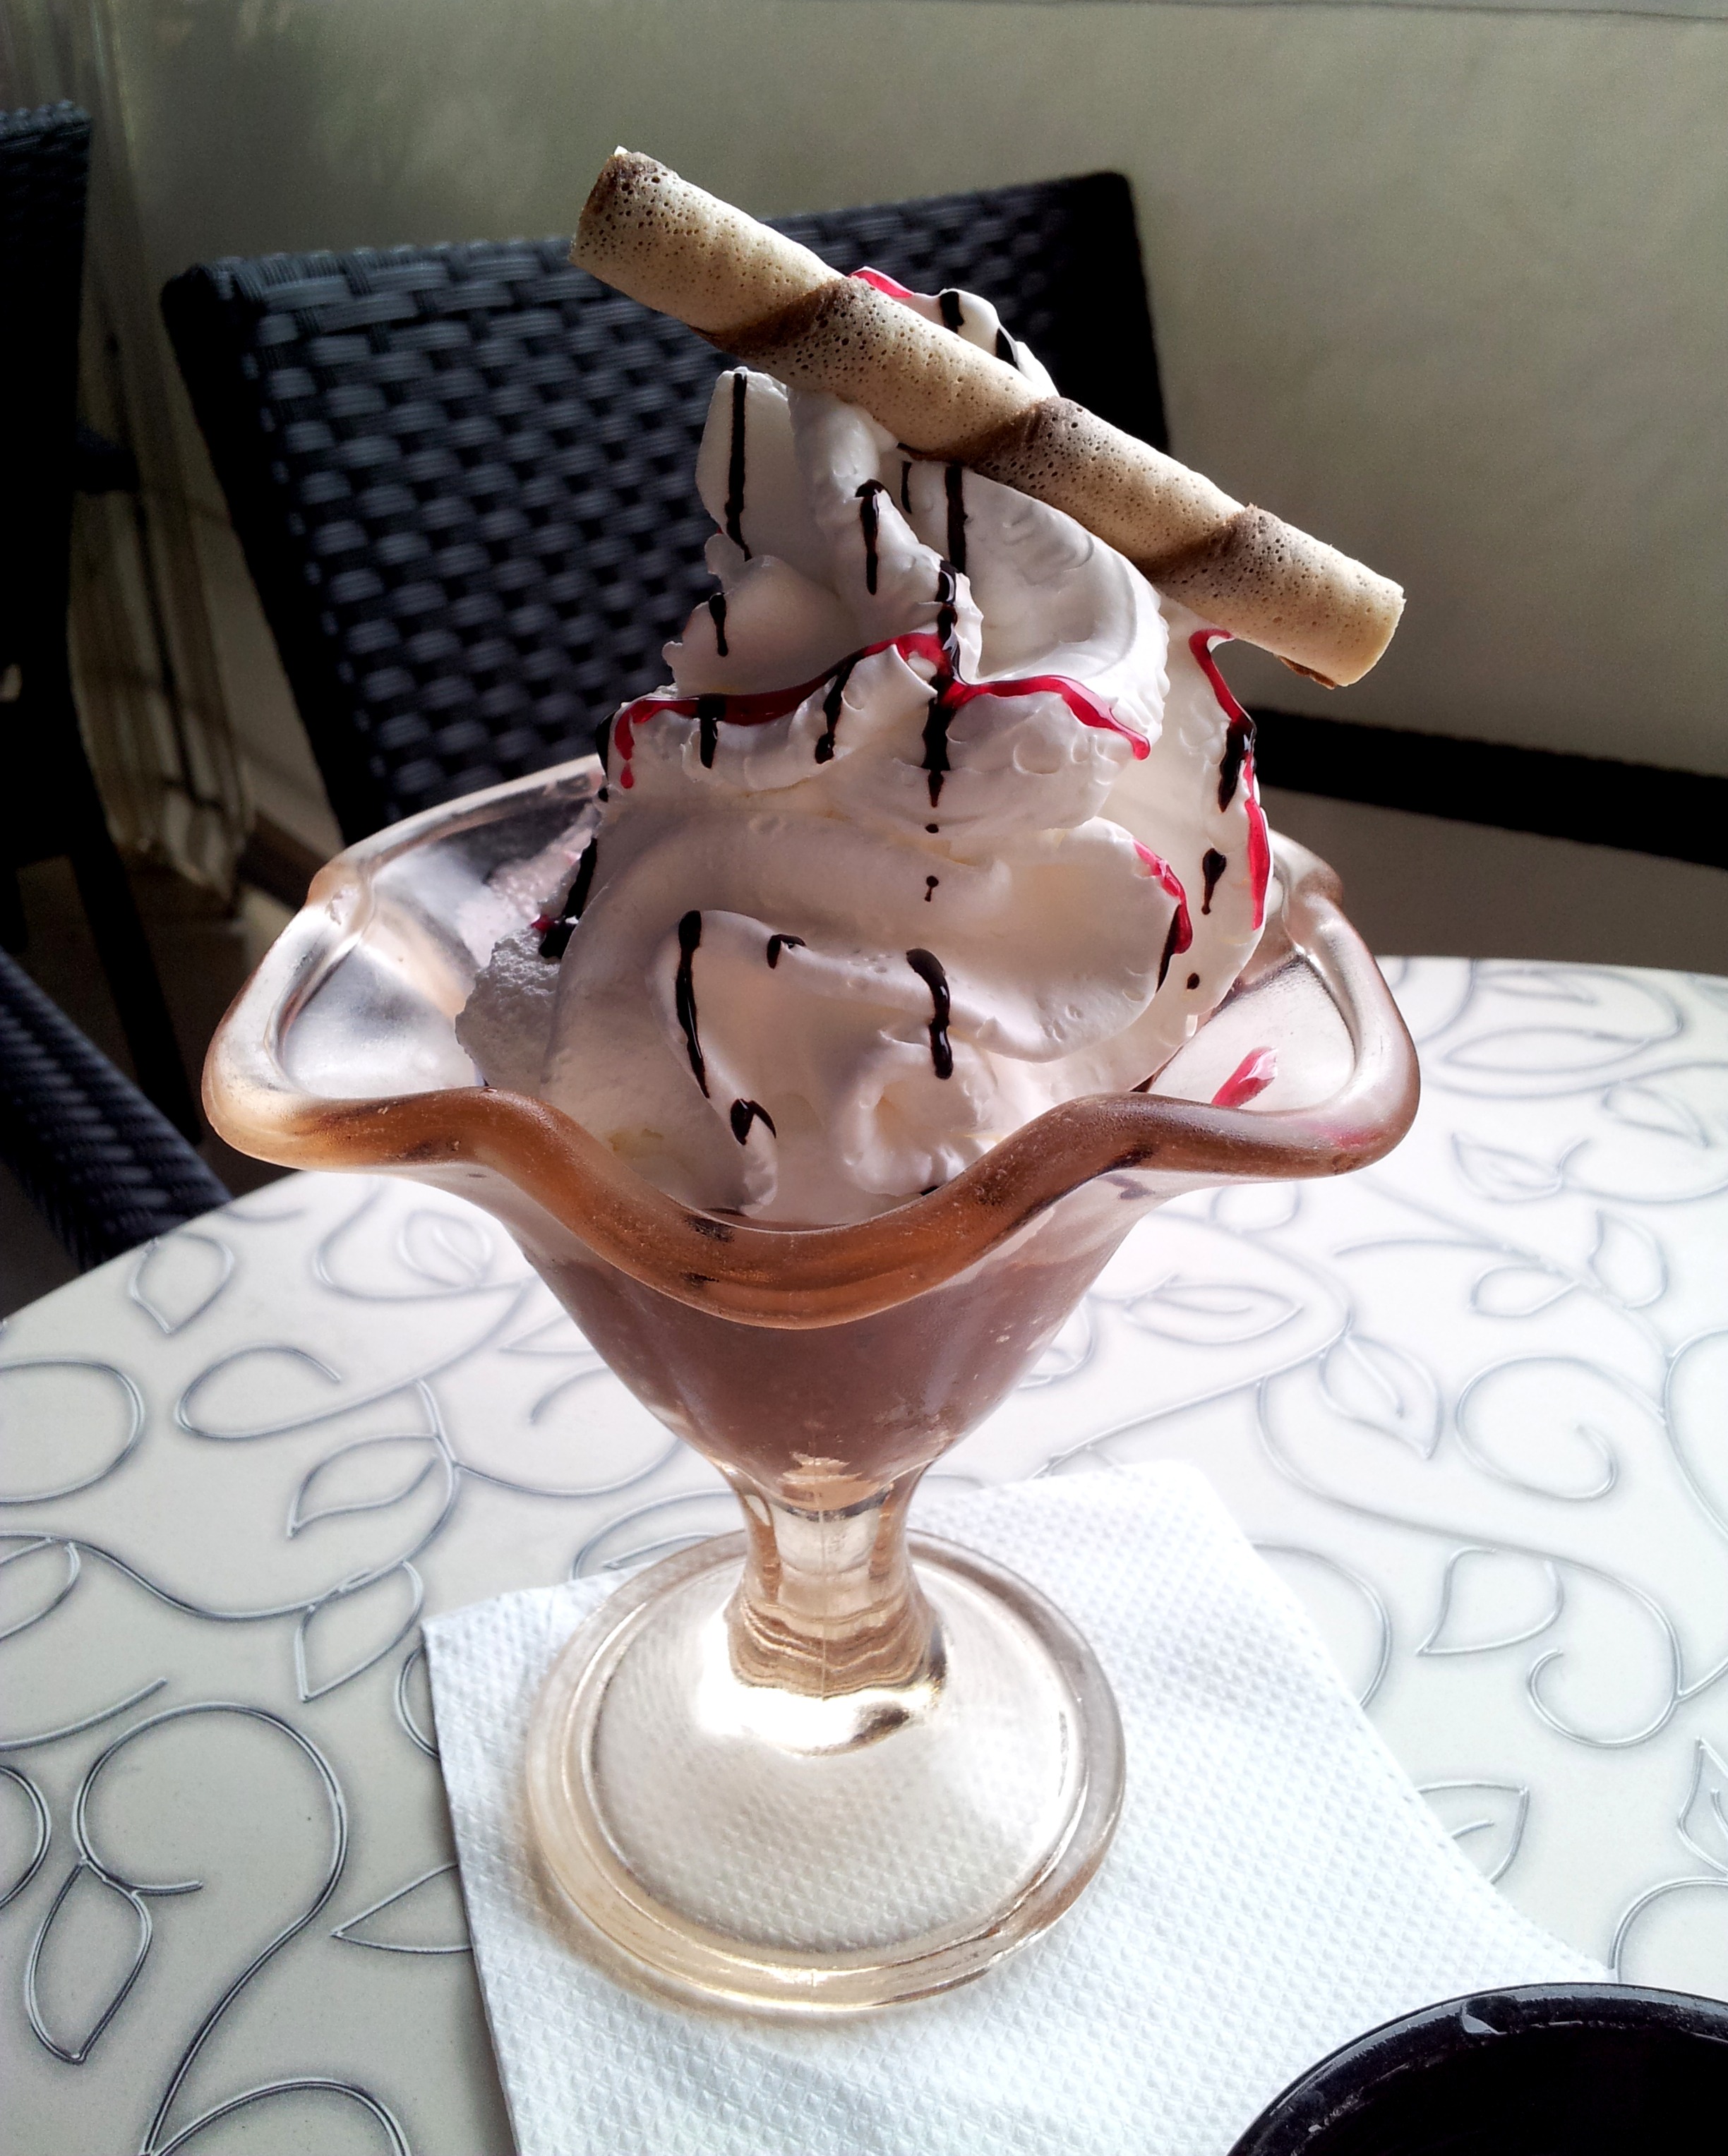
sweet, glass, food, drink, chocolate, ice cream, dessert, cream, dairy product, sugar, icing, flavor, wafer, sundae, chocolate ice cream, ice cream cup